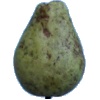
Label: Pear Stone 1